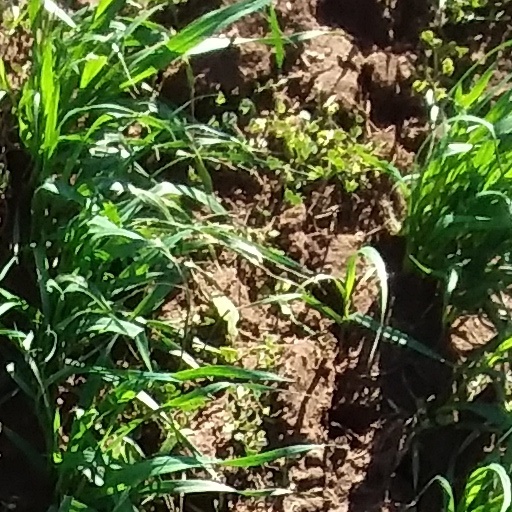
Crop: wheat